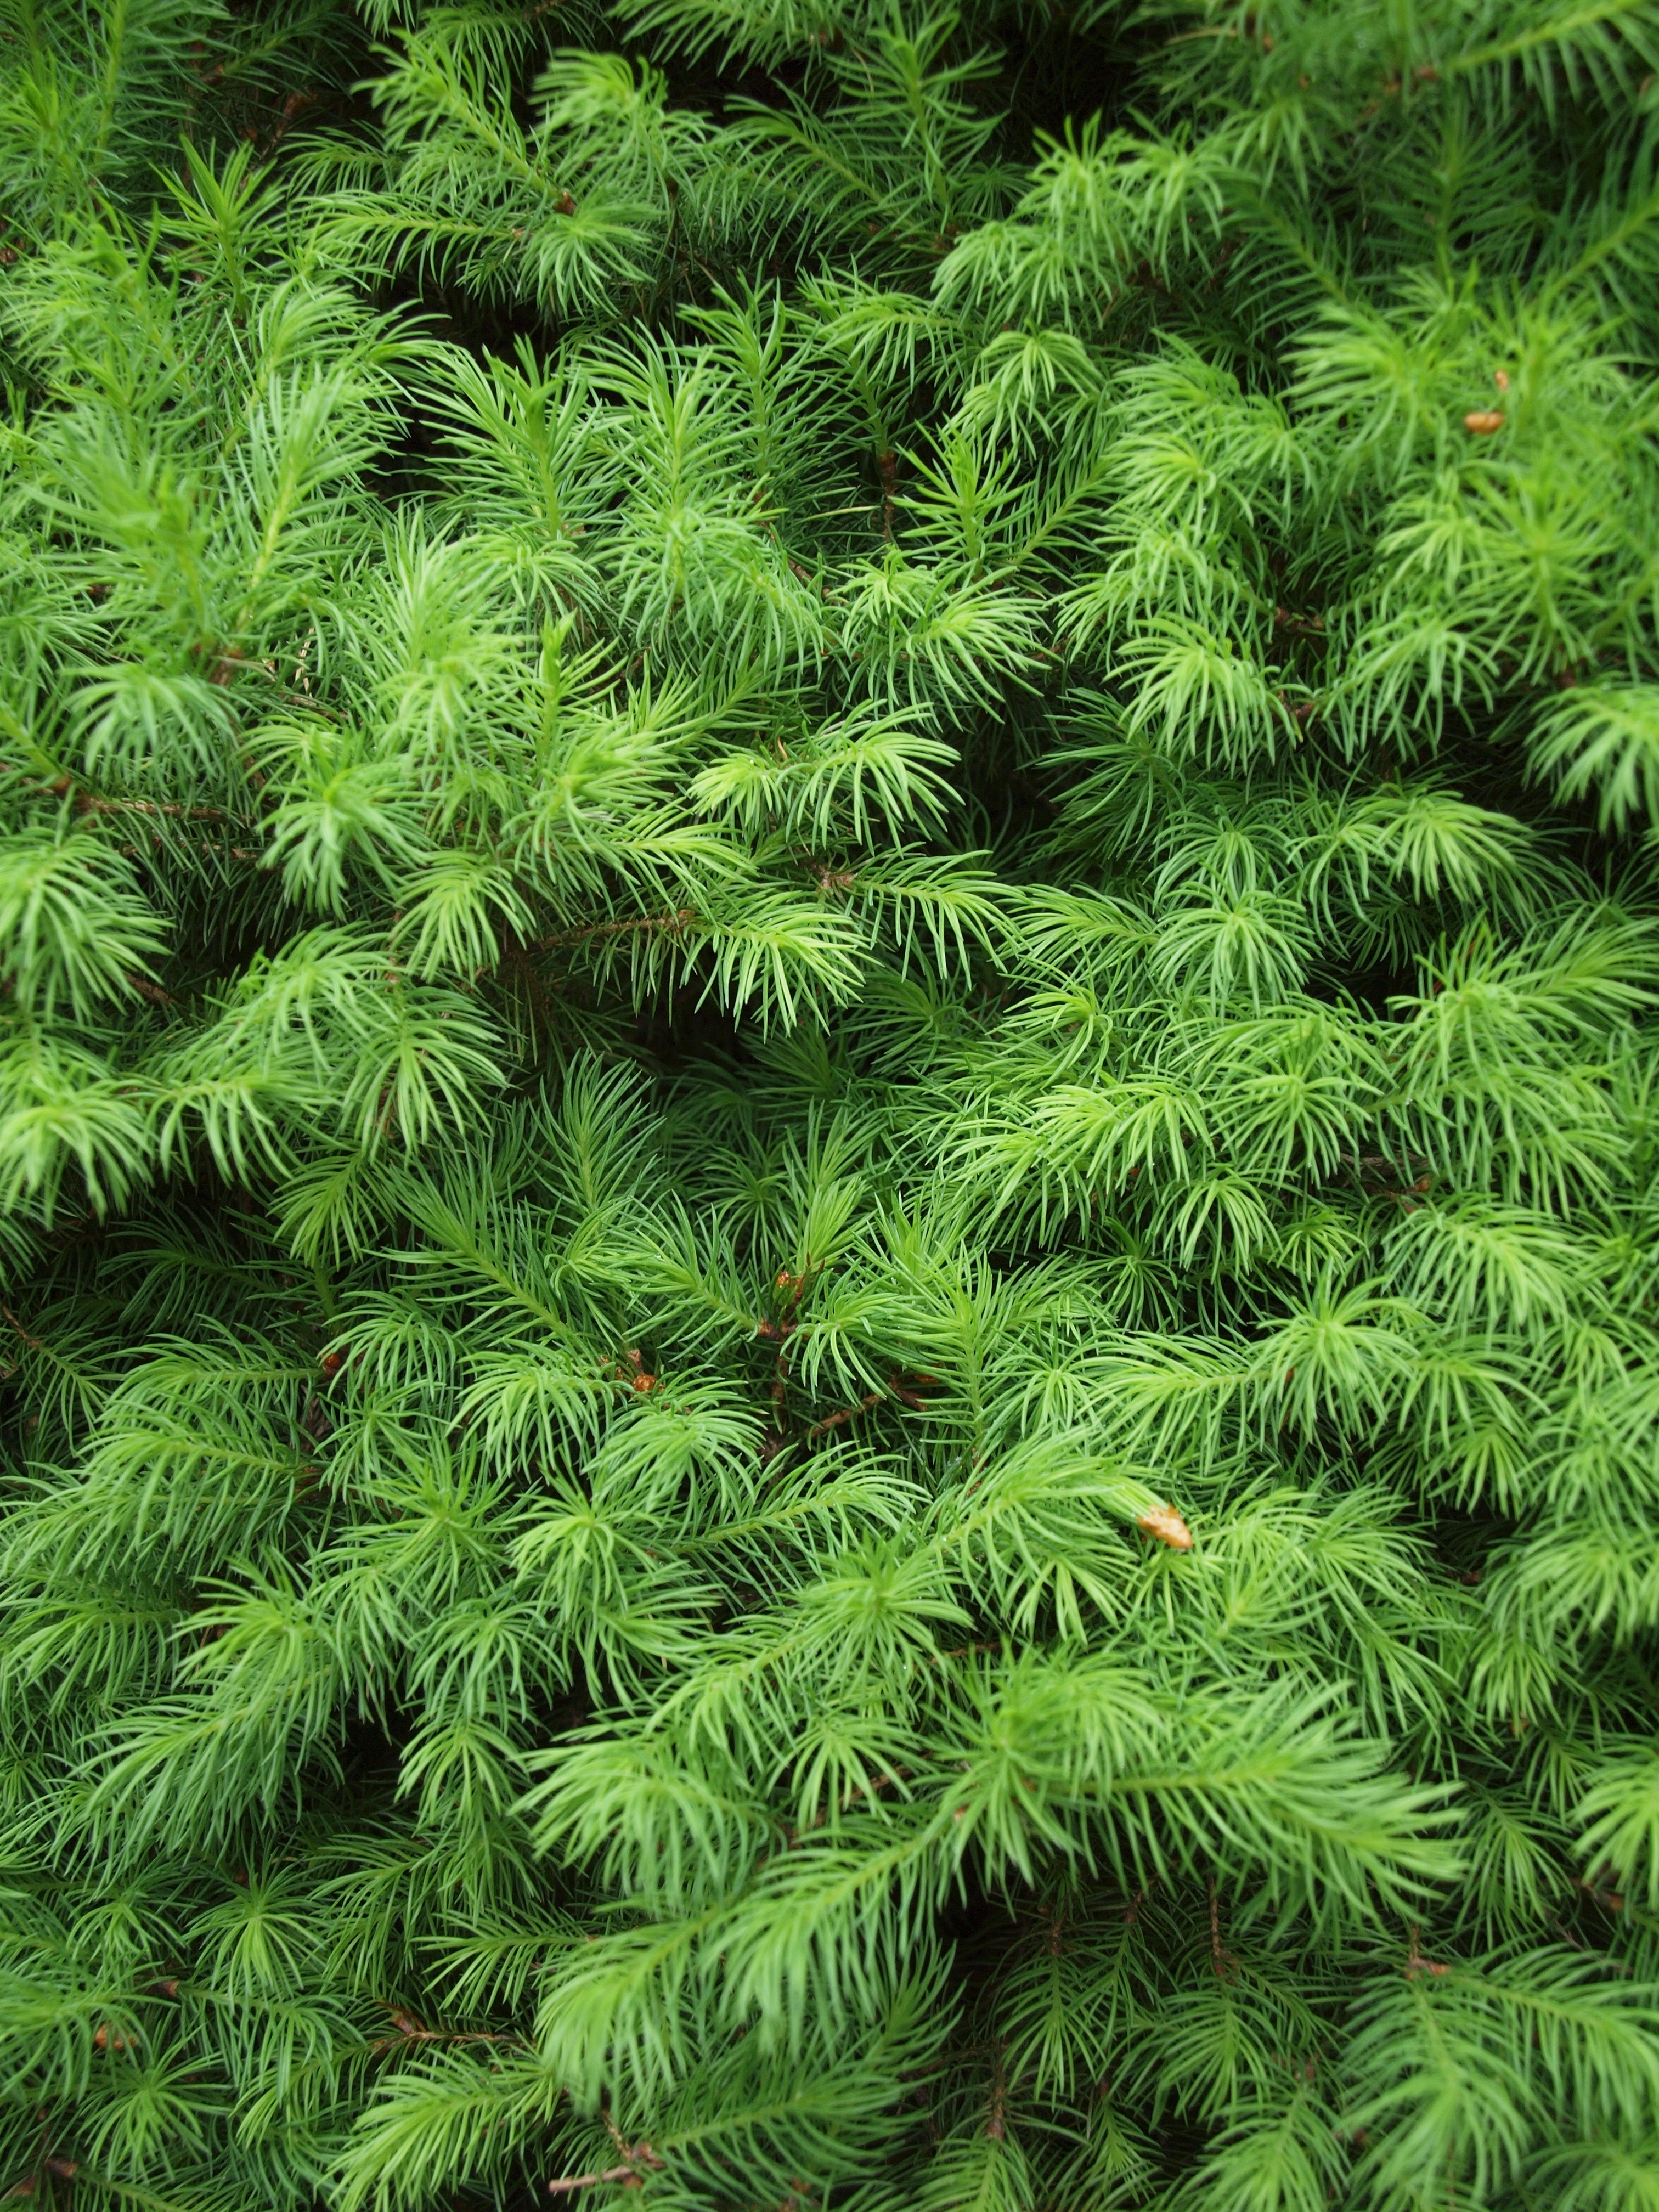
tree, nature, branch, plant, leaf, green, evergreen, fir, plants, conifer, spruce, shrub, larch, ecosystem, ornamental plant, pine family, woody plant, temperate coniferous forest, land plant